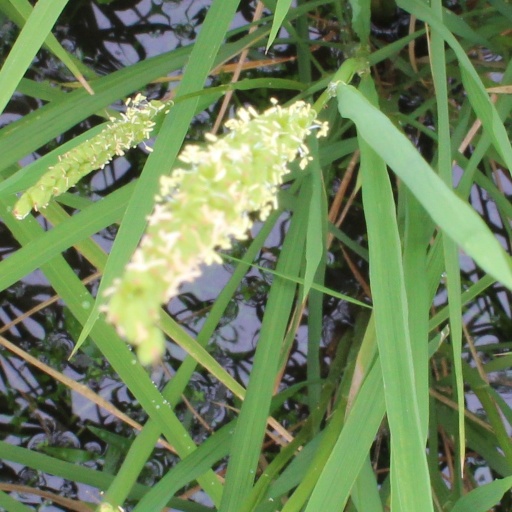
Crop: rice